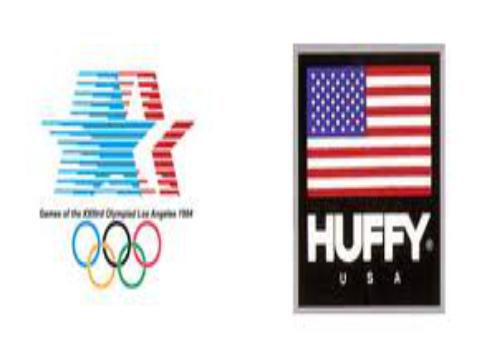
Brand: huffy
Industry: Transportation